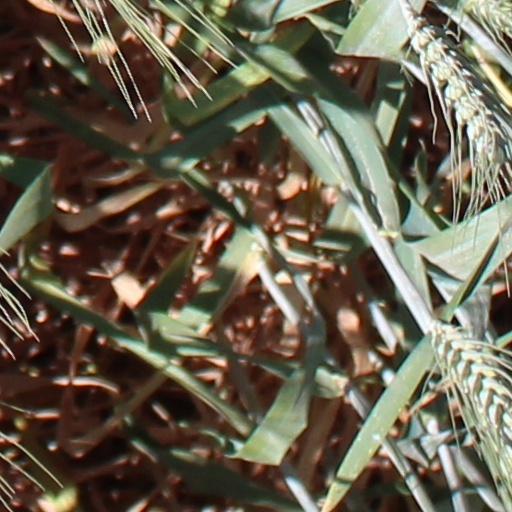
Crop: wheat